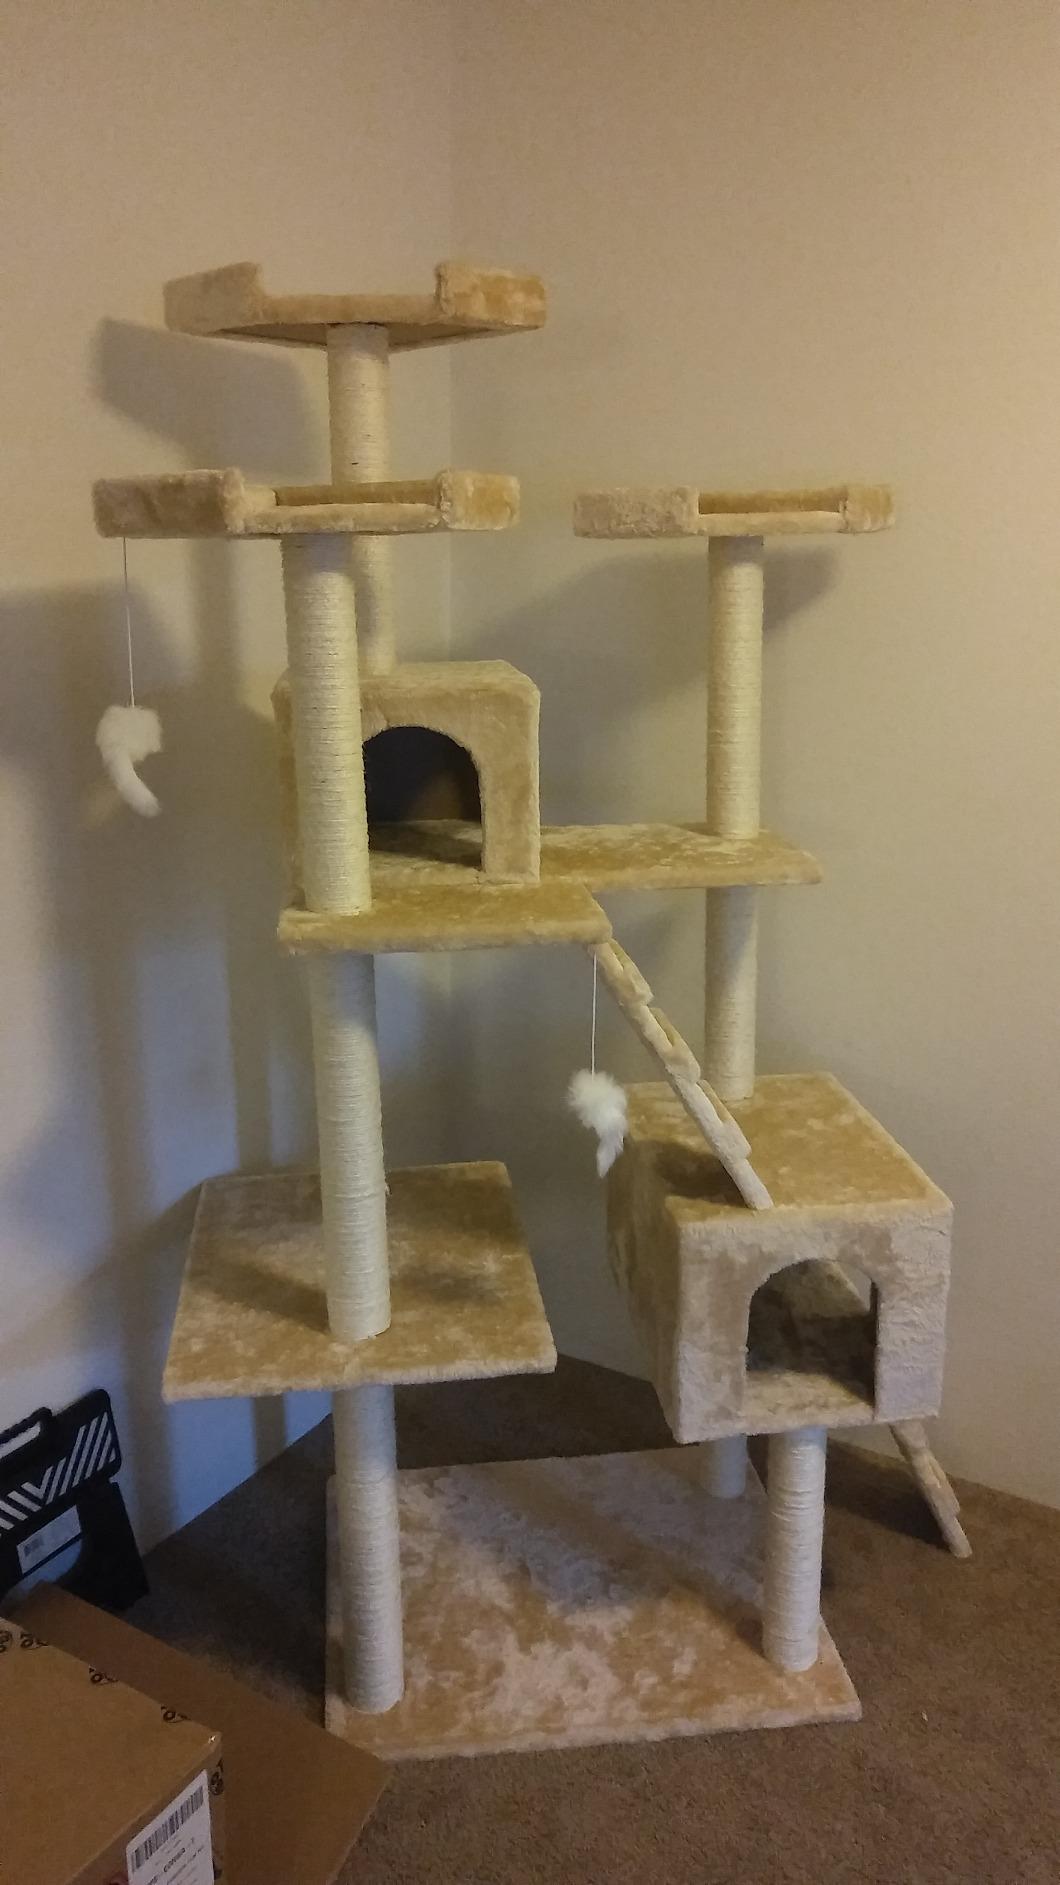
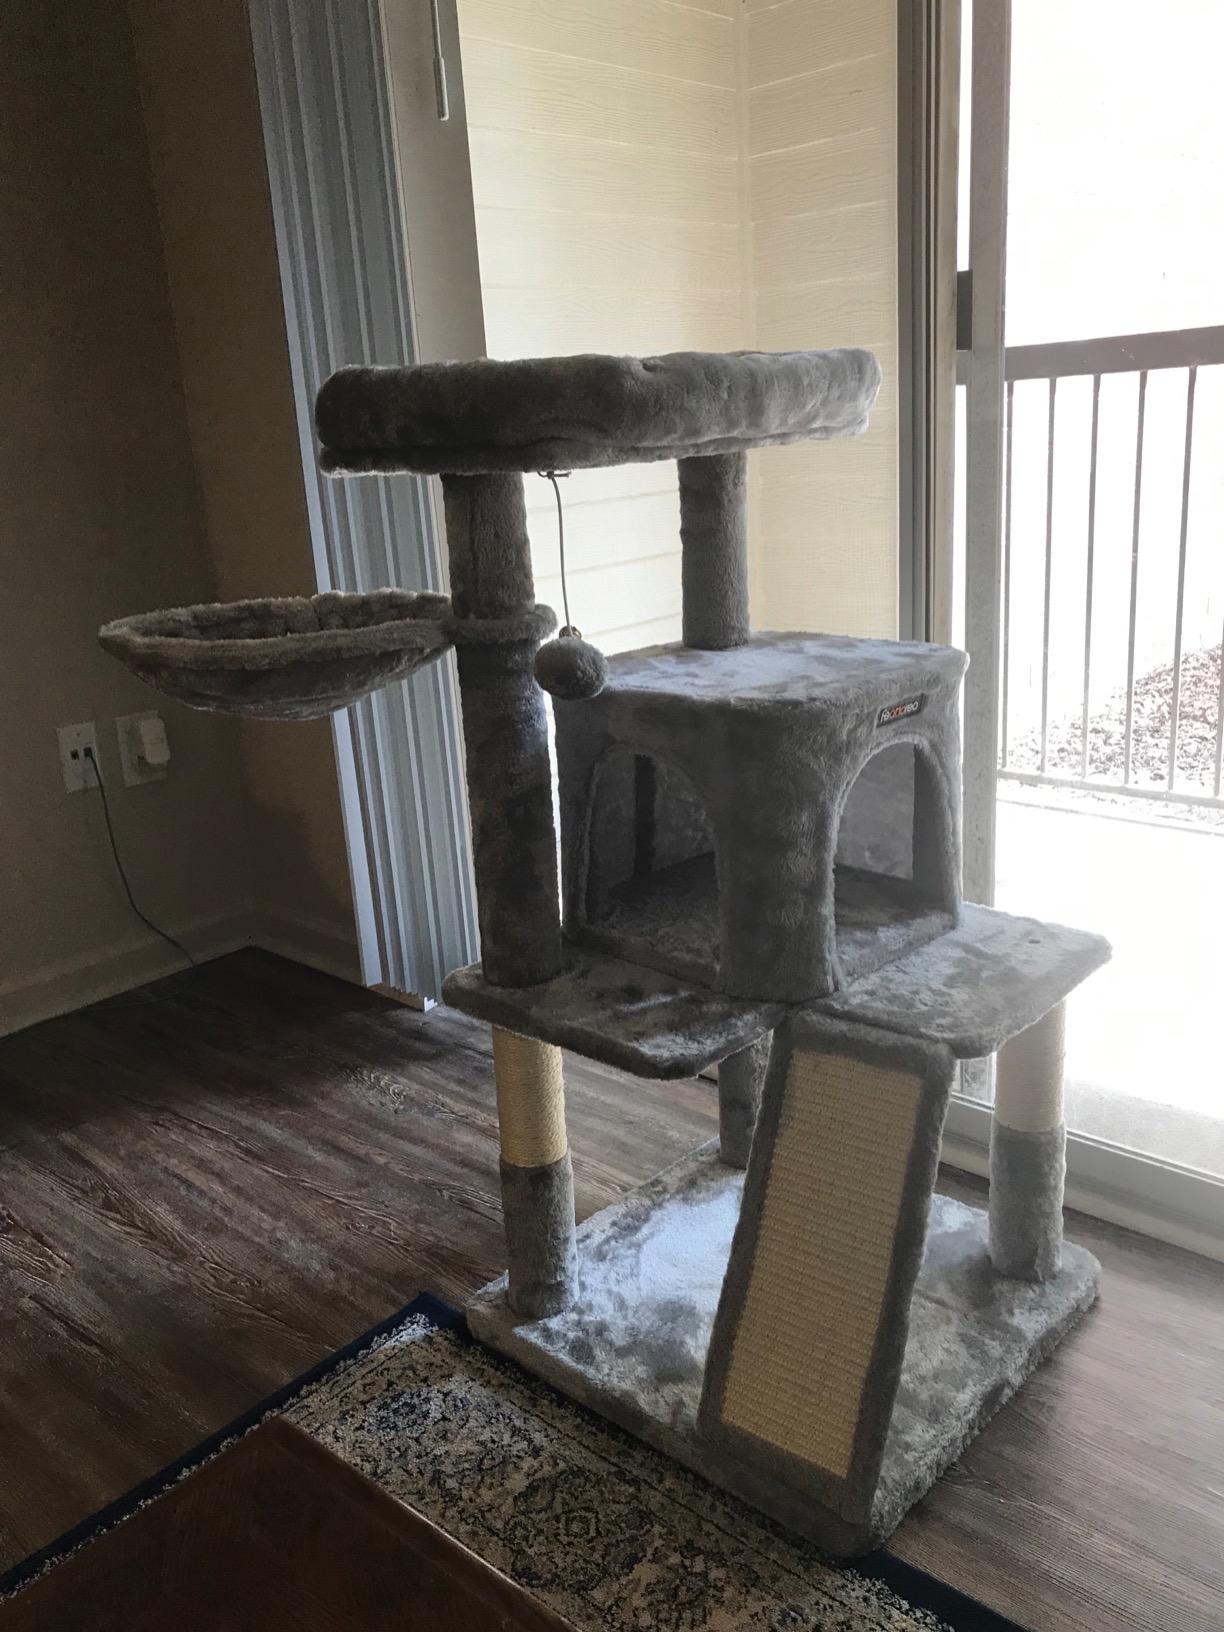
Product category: items_cat tree
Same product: no